Planetary nebula

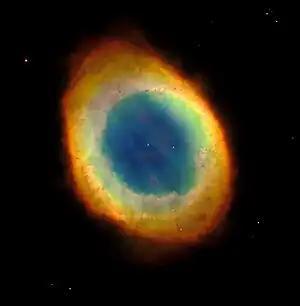
NGC 6720, the Ring Nebula

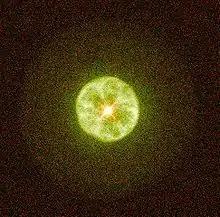
Lemon slice nebula (IC 3568)

A typical planetary nebula is roughly one light year across, and consists of extremely rarefied gas, with a density generally from 100 to 10,000 particles . (The Earth's atmosphere, by comparison, contains 2.5 particles .) Young planetary nebulae have the highest densities, sometimes as high as 10 particles . As nebulae age, their expansion causes their density to decrease. The masses of planetary nebulae range from 0.1 to 1 solar masses.